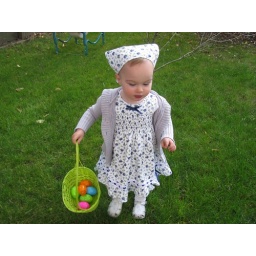
Time for the outdoor plastic egg hunt (now in the dress Rani gave her)